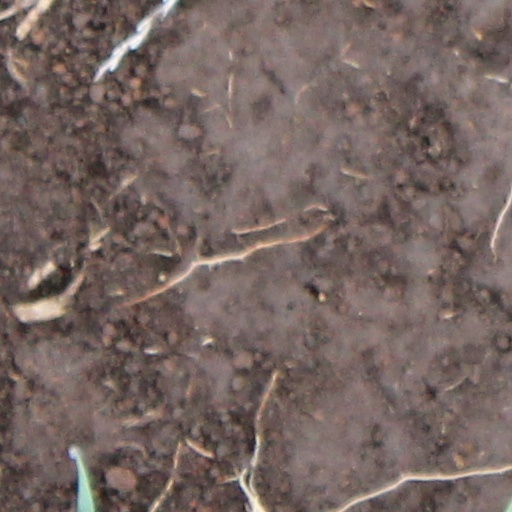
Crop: wheat